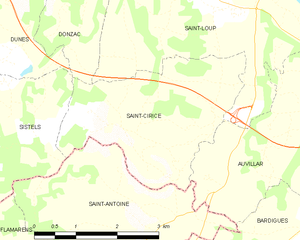
Carte des communes françaises Saint-Cirice